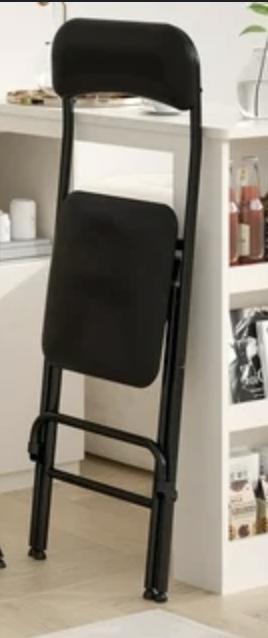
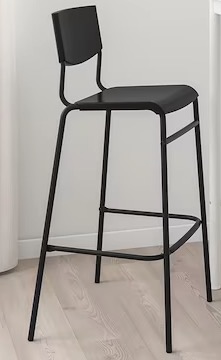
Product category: stool
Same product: no